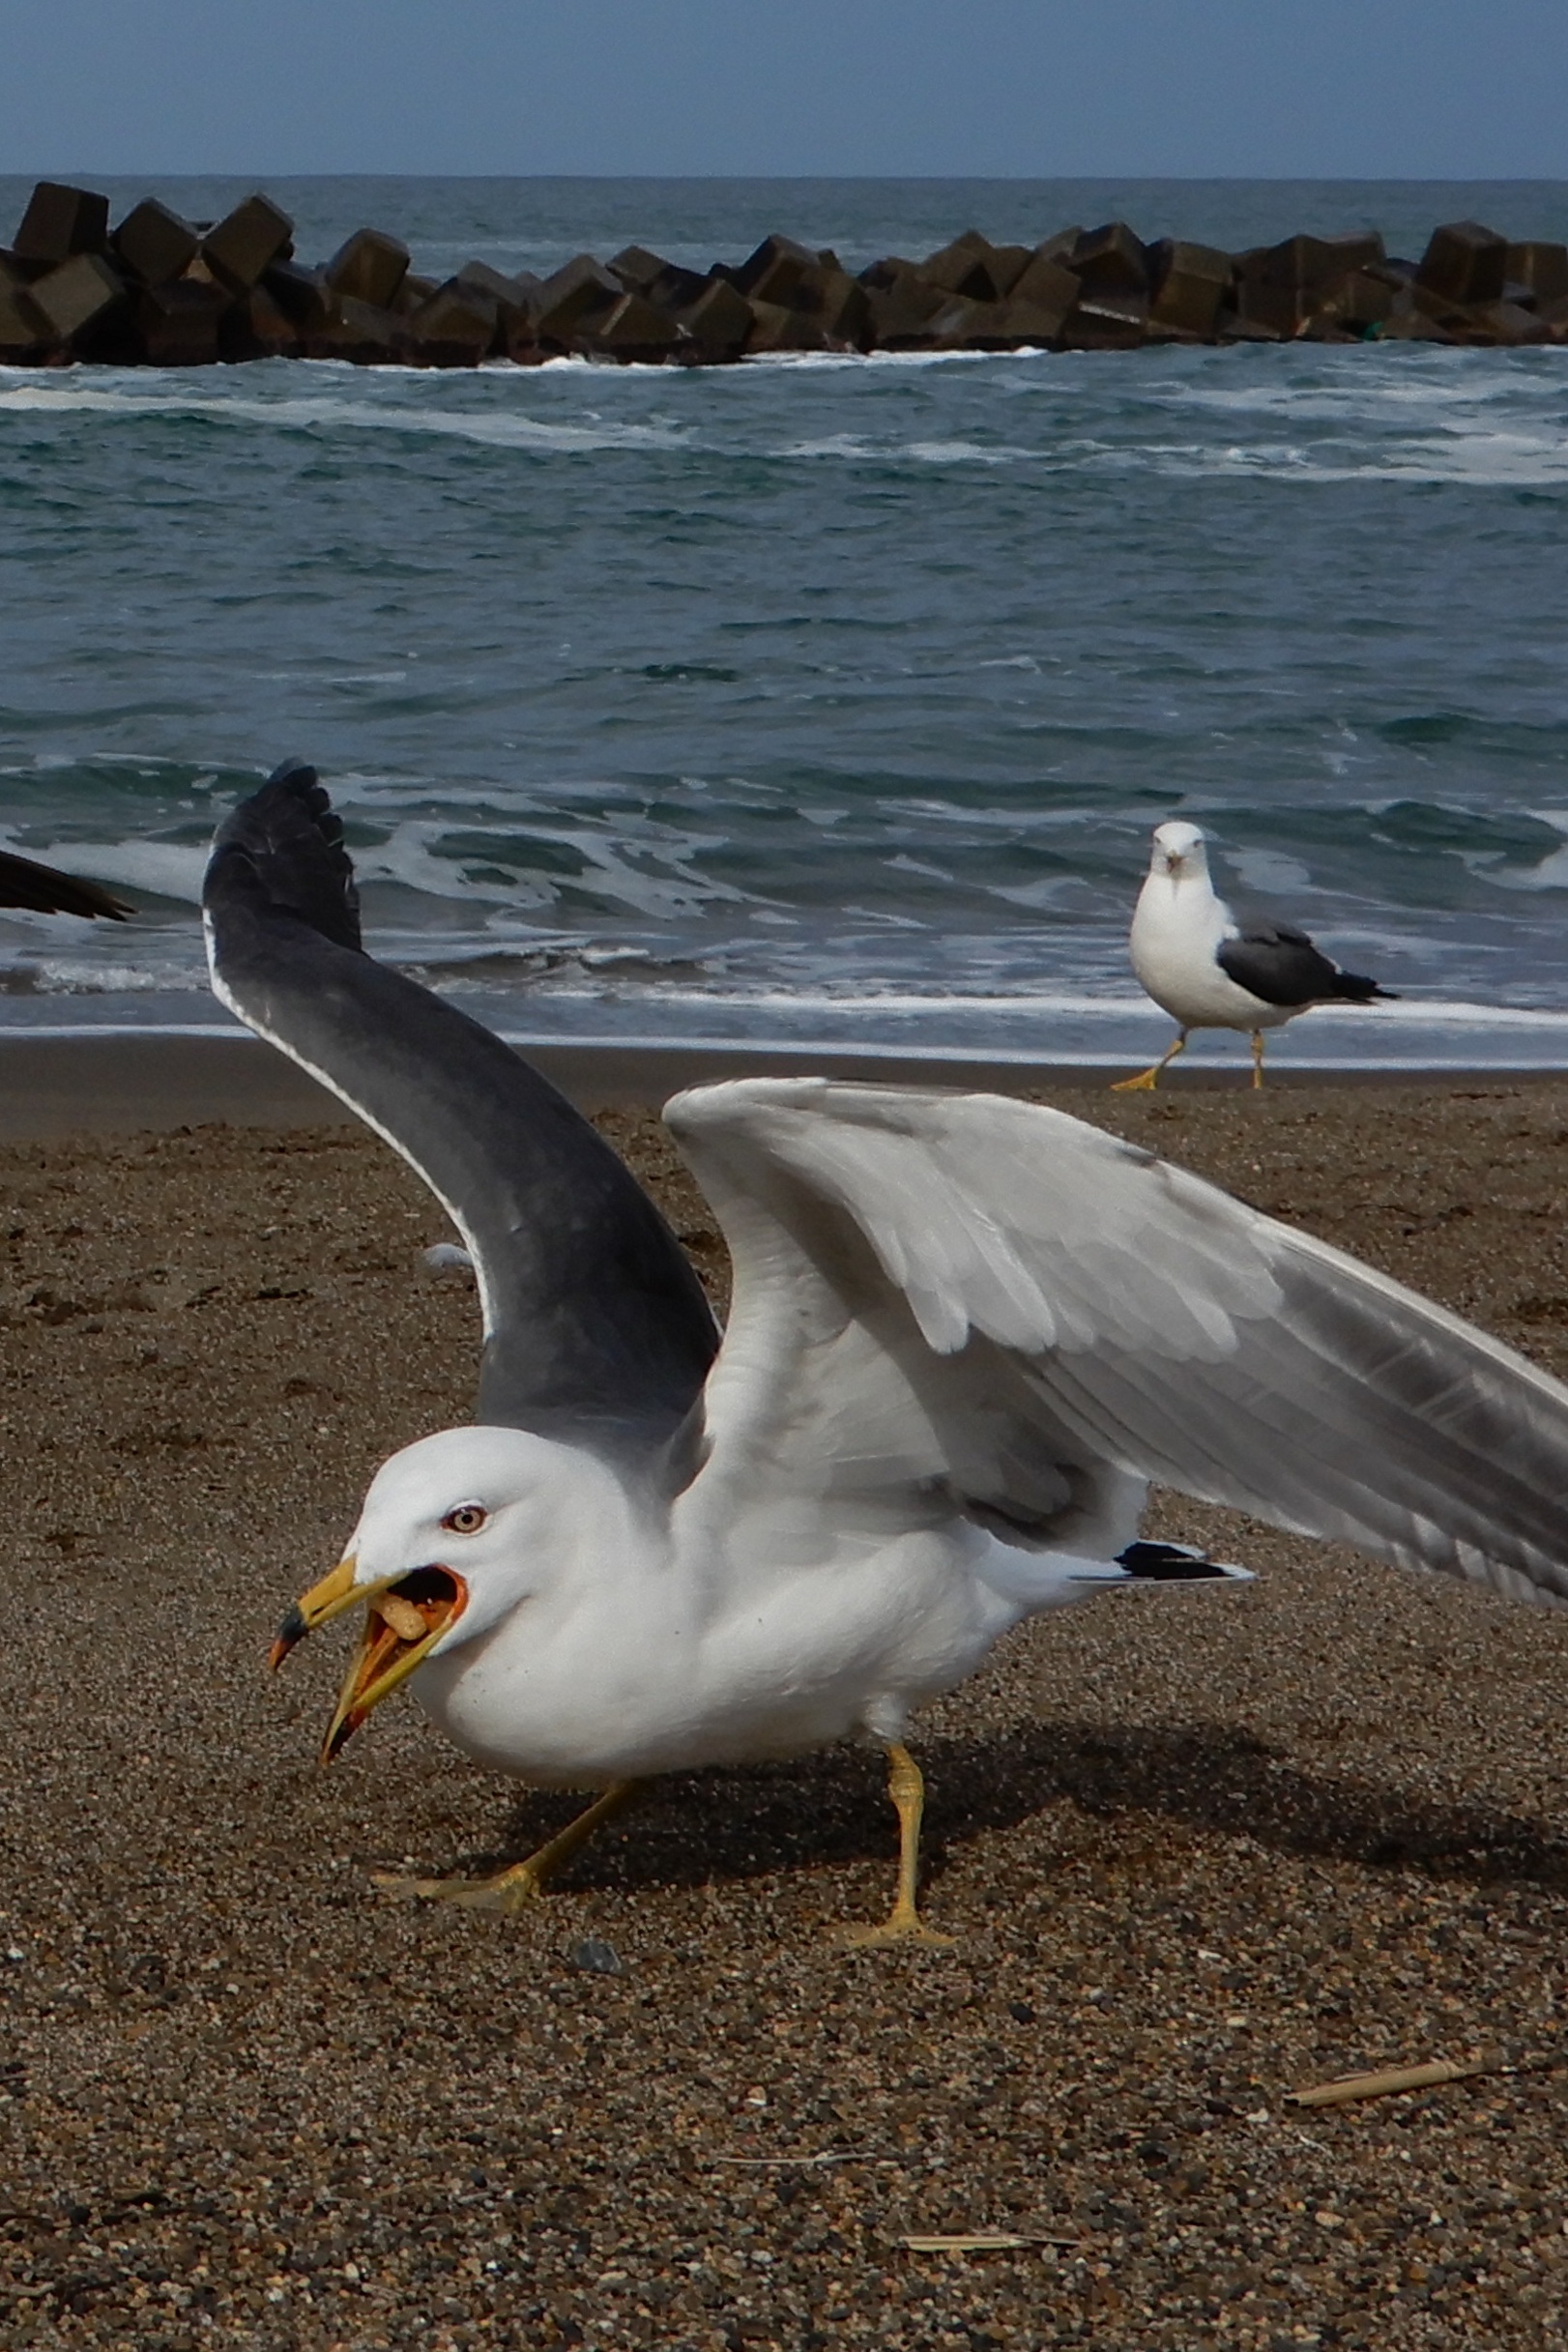
beach, sea, coast, bird, shore, wave, animal, seabird, seagull, wildlife, gull, beak, natural, snack, fauna, wild animal, vertebrate, albatross, sea gull, charadriiformes, european herring gull, kappa ebisen